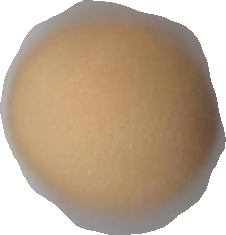
Variety: Grobogan